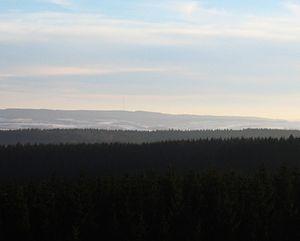
Le Schwarzer Mann est un sommet de l'ouest de l'Allemagne situé dans le land de Rhénanie-Palatinat. Il culmine à 697,3 m d'altitude dans l'Eifel, à 5 km à vol d'oiseau de la frontière belge.